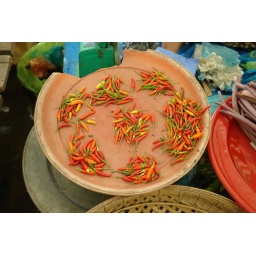
Can Tho - red and green again - no green in Dutch politics, it seems